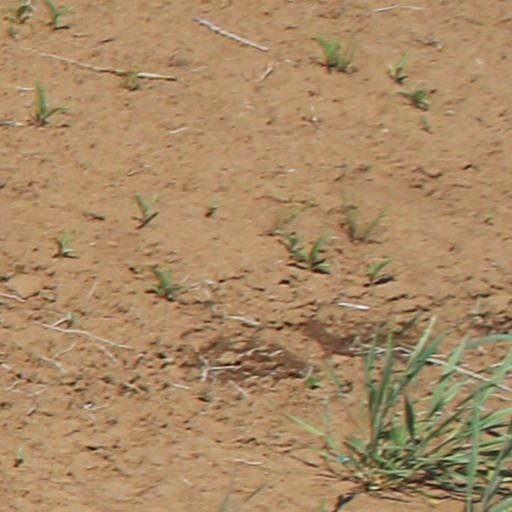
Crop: wheat